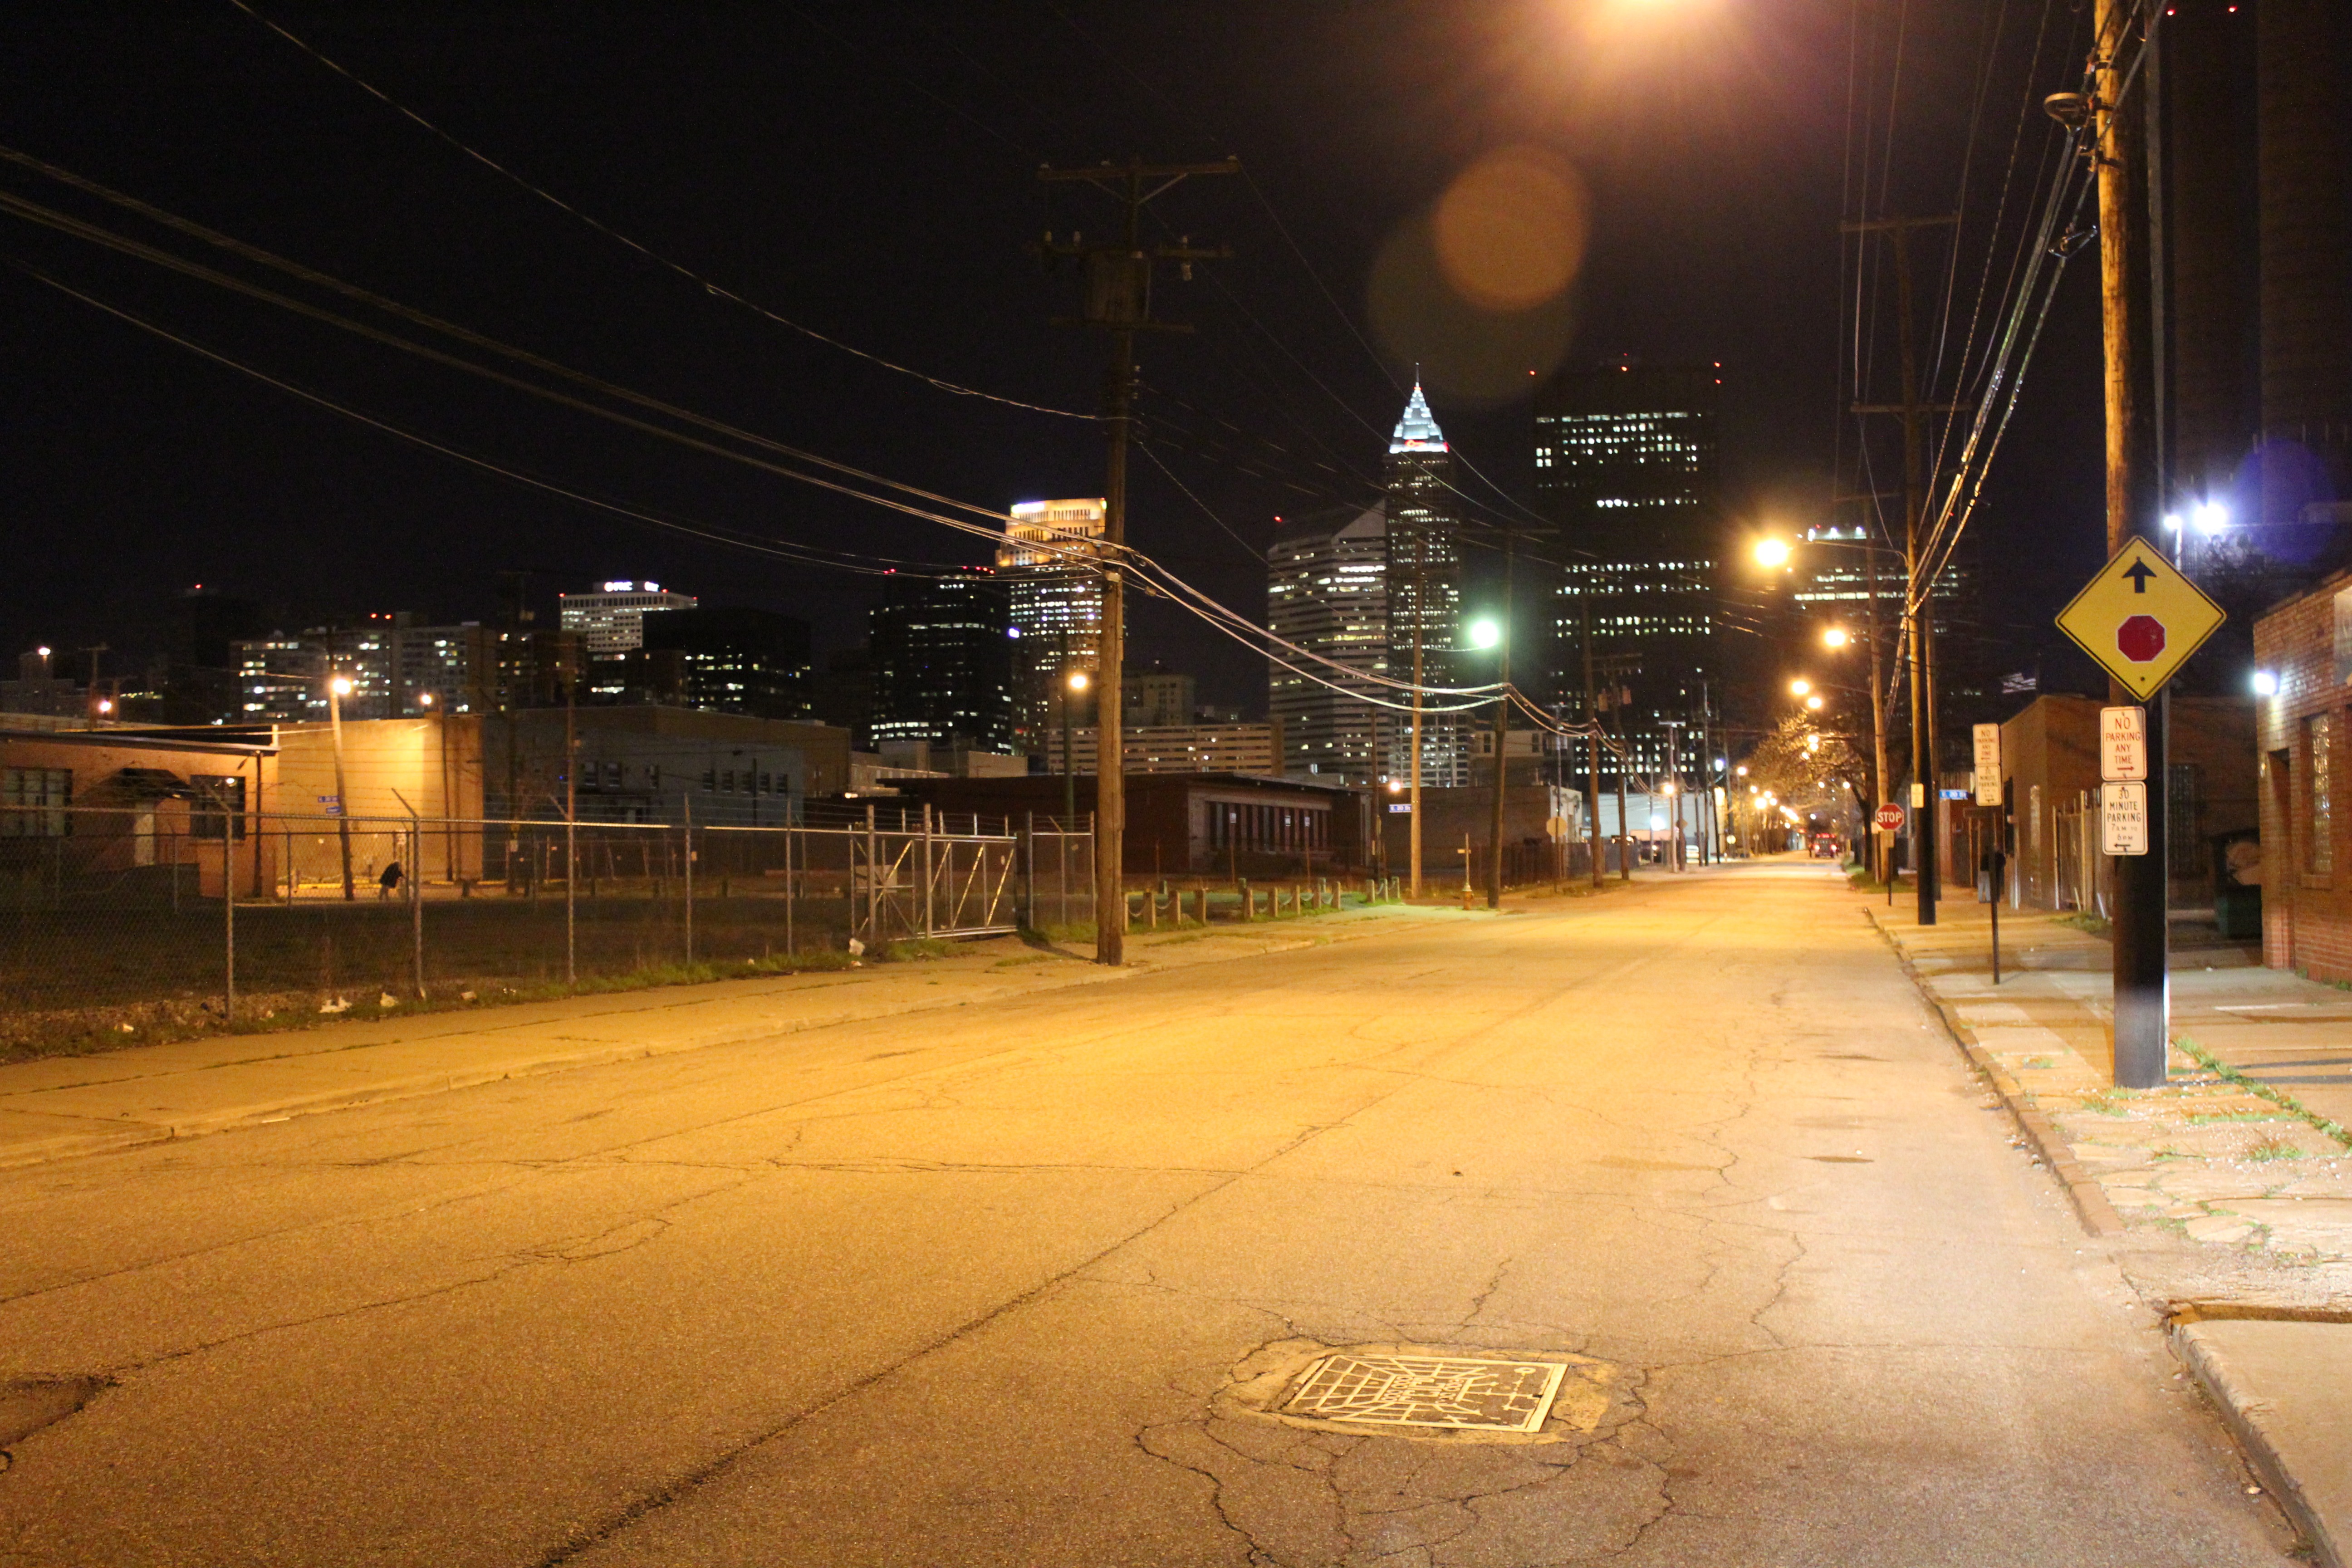
light, road, street, night, city, cityscape, downtown, evening, usa, america, empty, street light, lighting, infrastructure, light fixture, still, street lighting, urban area, human settlement